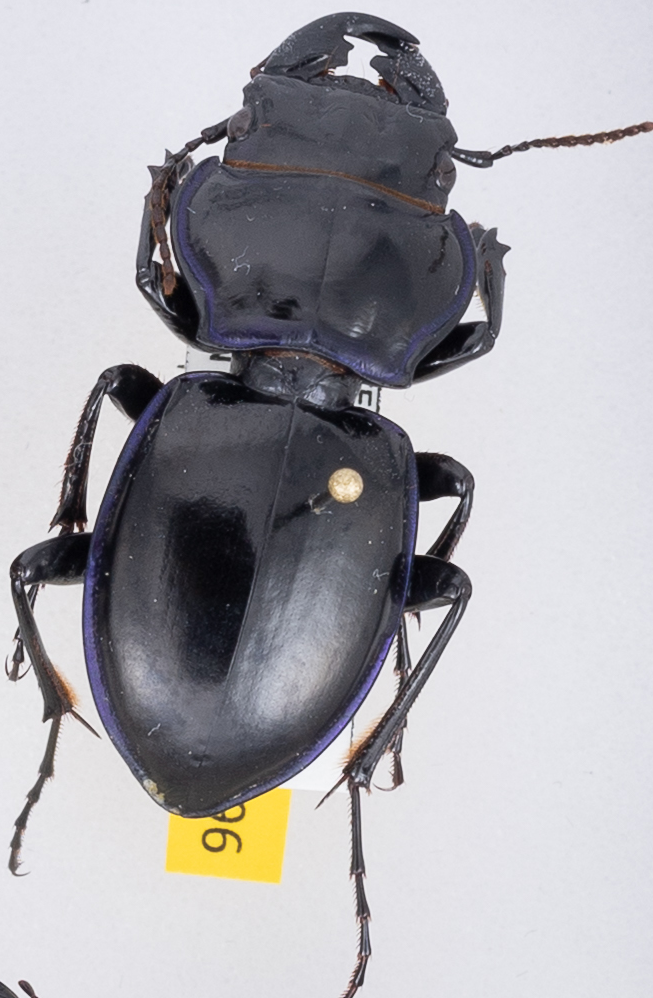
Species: Pasimachus punctulatus
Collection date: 2019-05-14
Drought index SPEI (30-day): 1.132
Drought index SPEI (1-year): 2.09
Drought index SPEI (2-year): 2.09